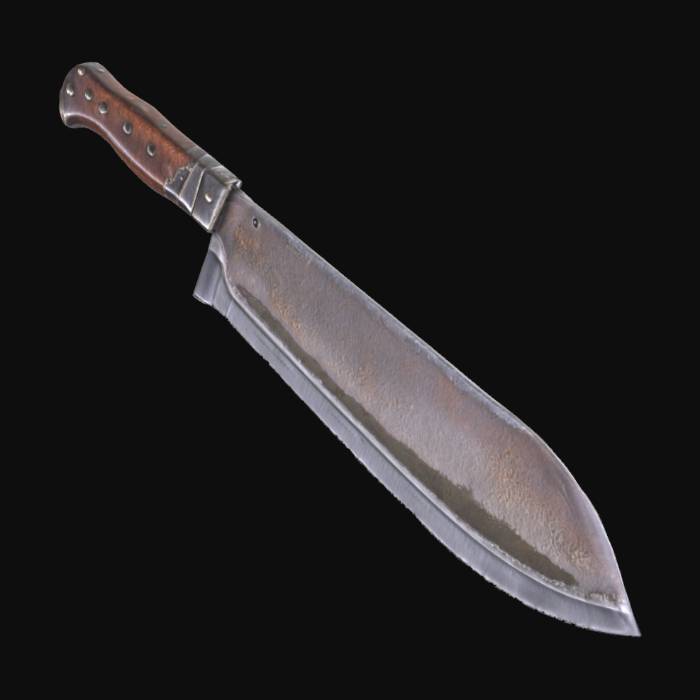
미적 점수 (1~10점): 7